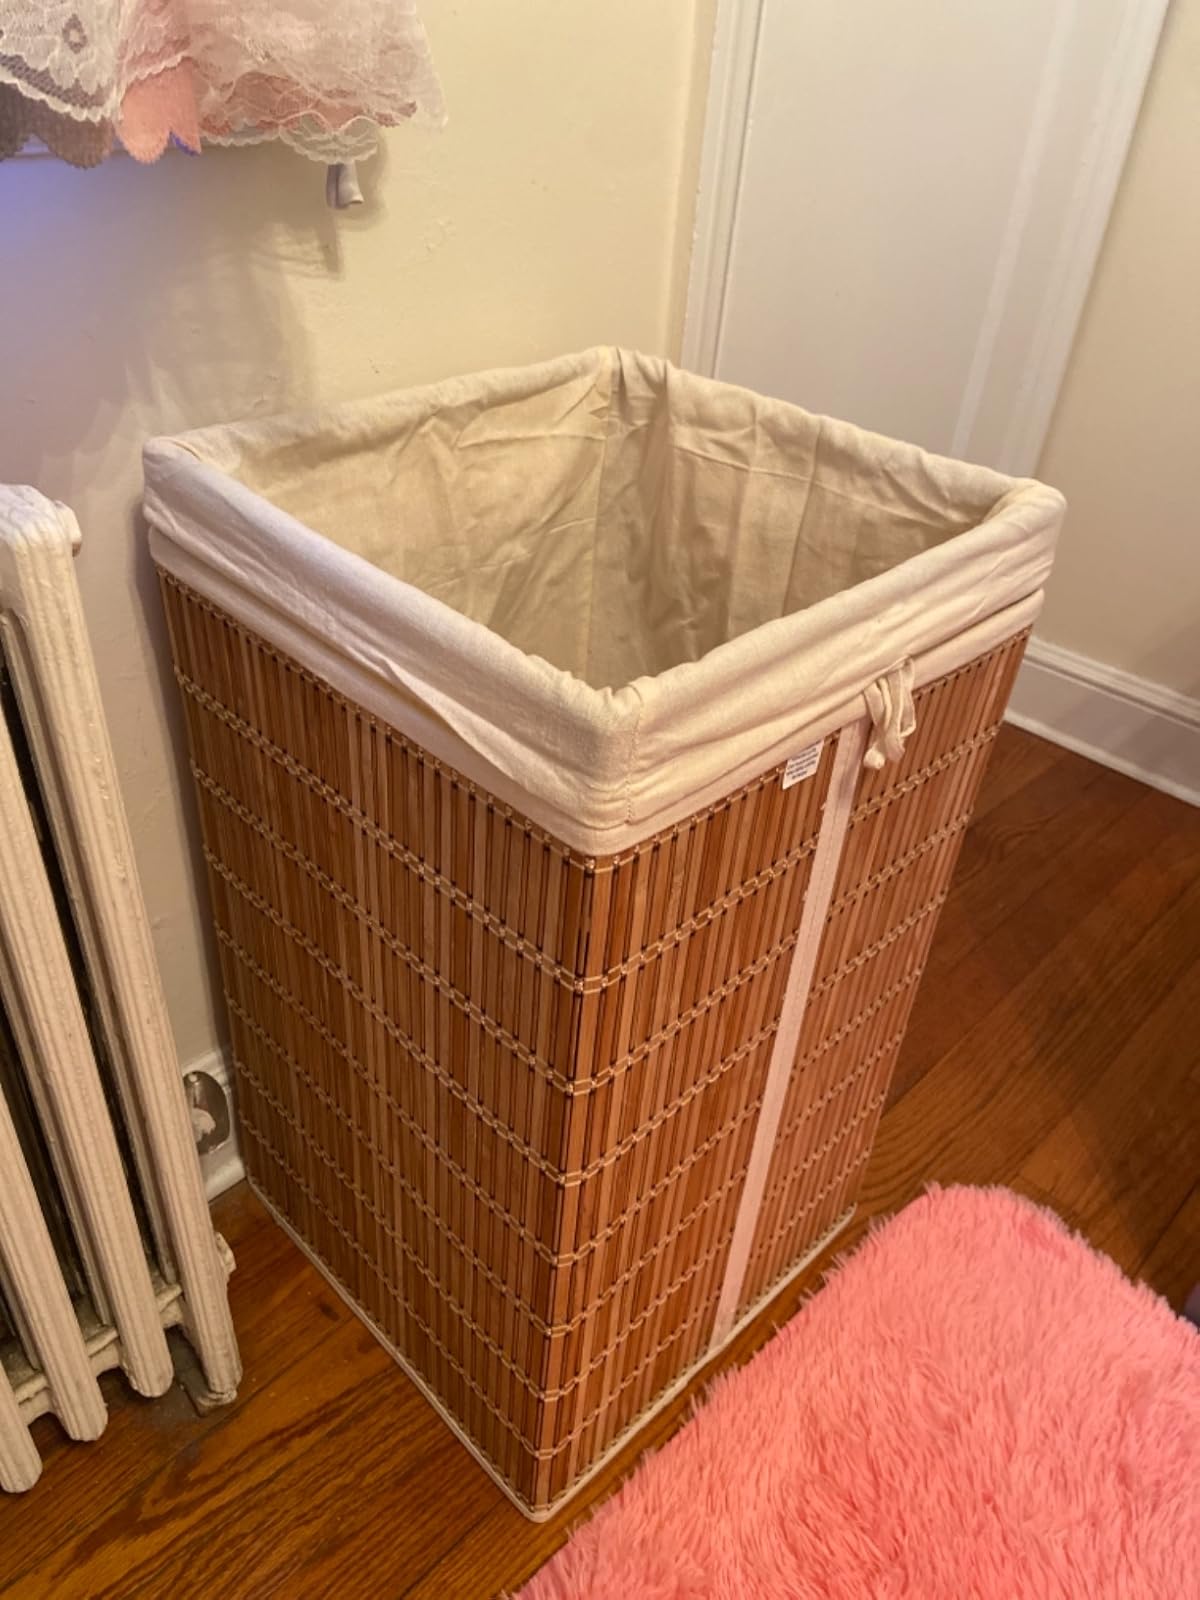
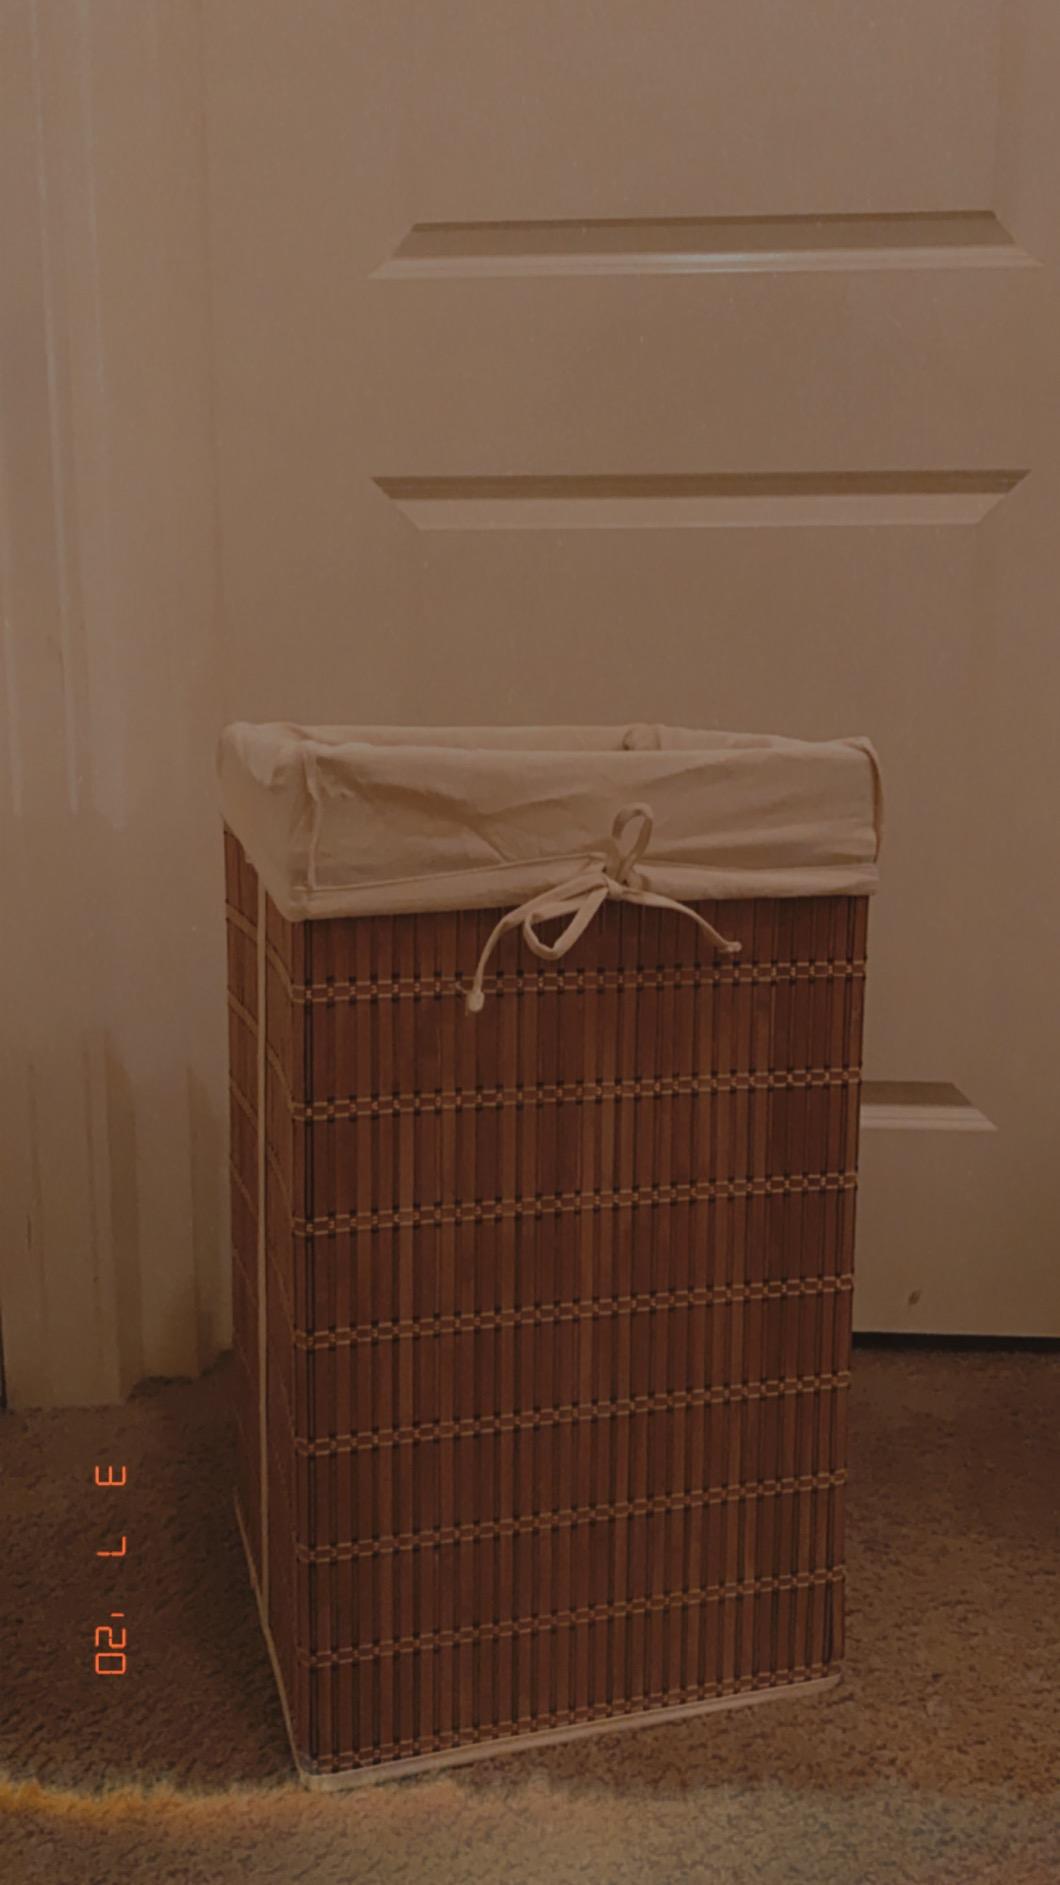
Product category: items_hamper
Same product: yes